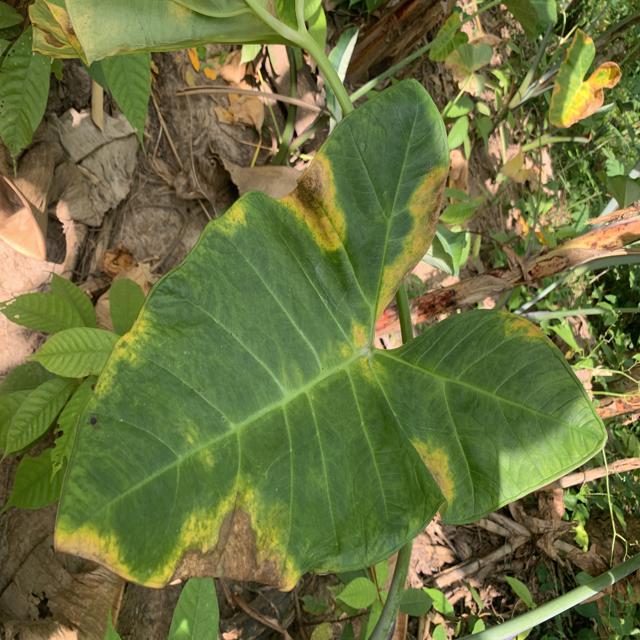
Label: Late_Blight